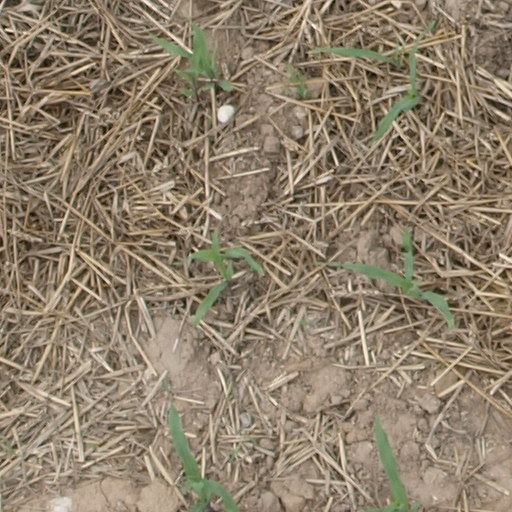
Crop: maize; corn